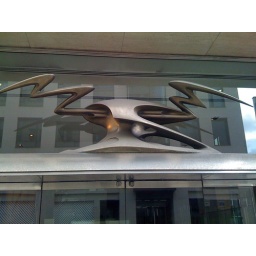
The feature above the door to the T&amp;amp;L building on Bruton Street